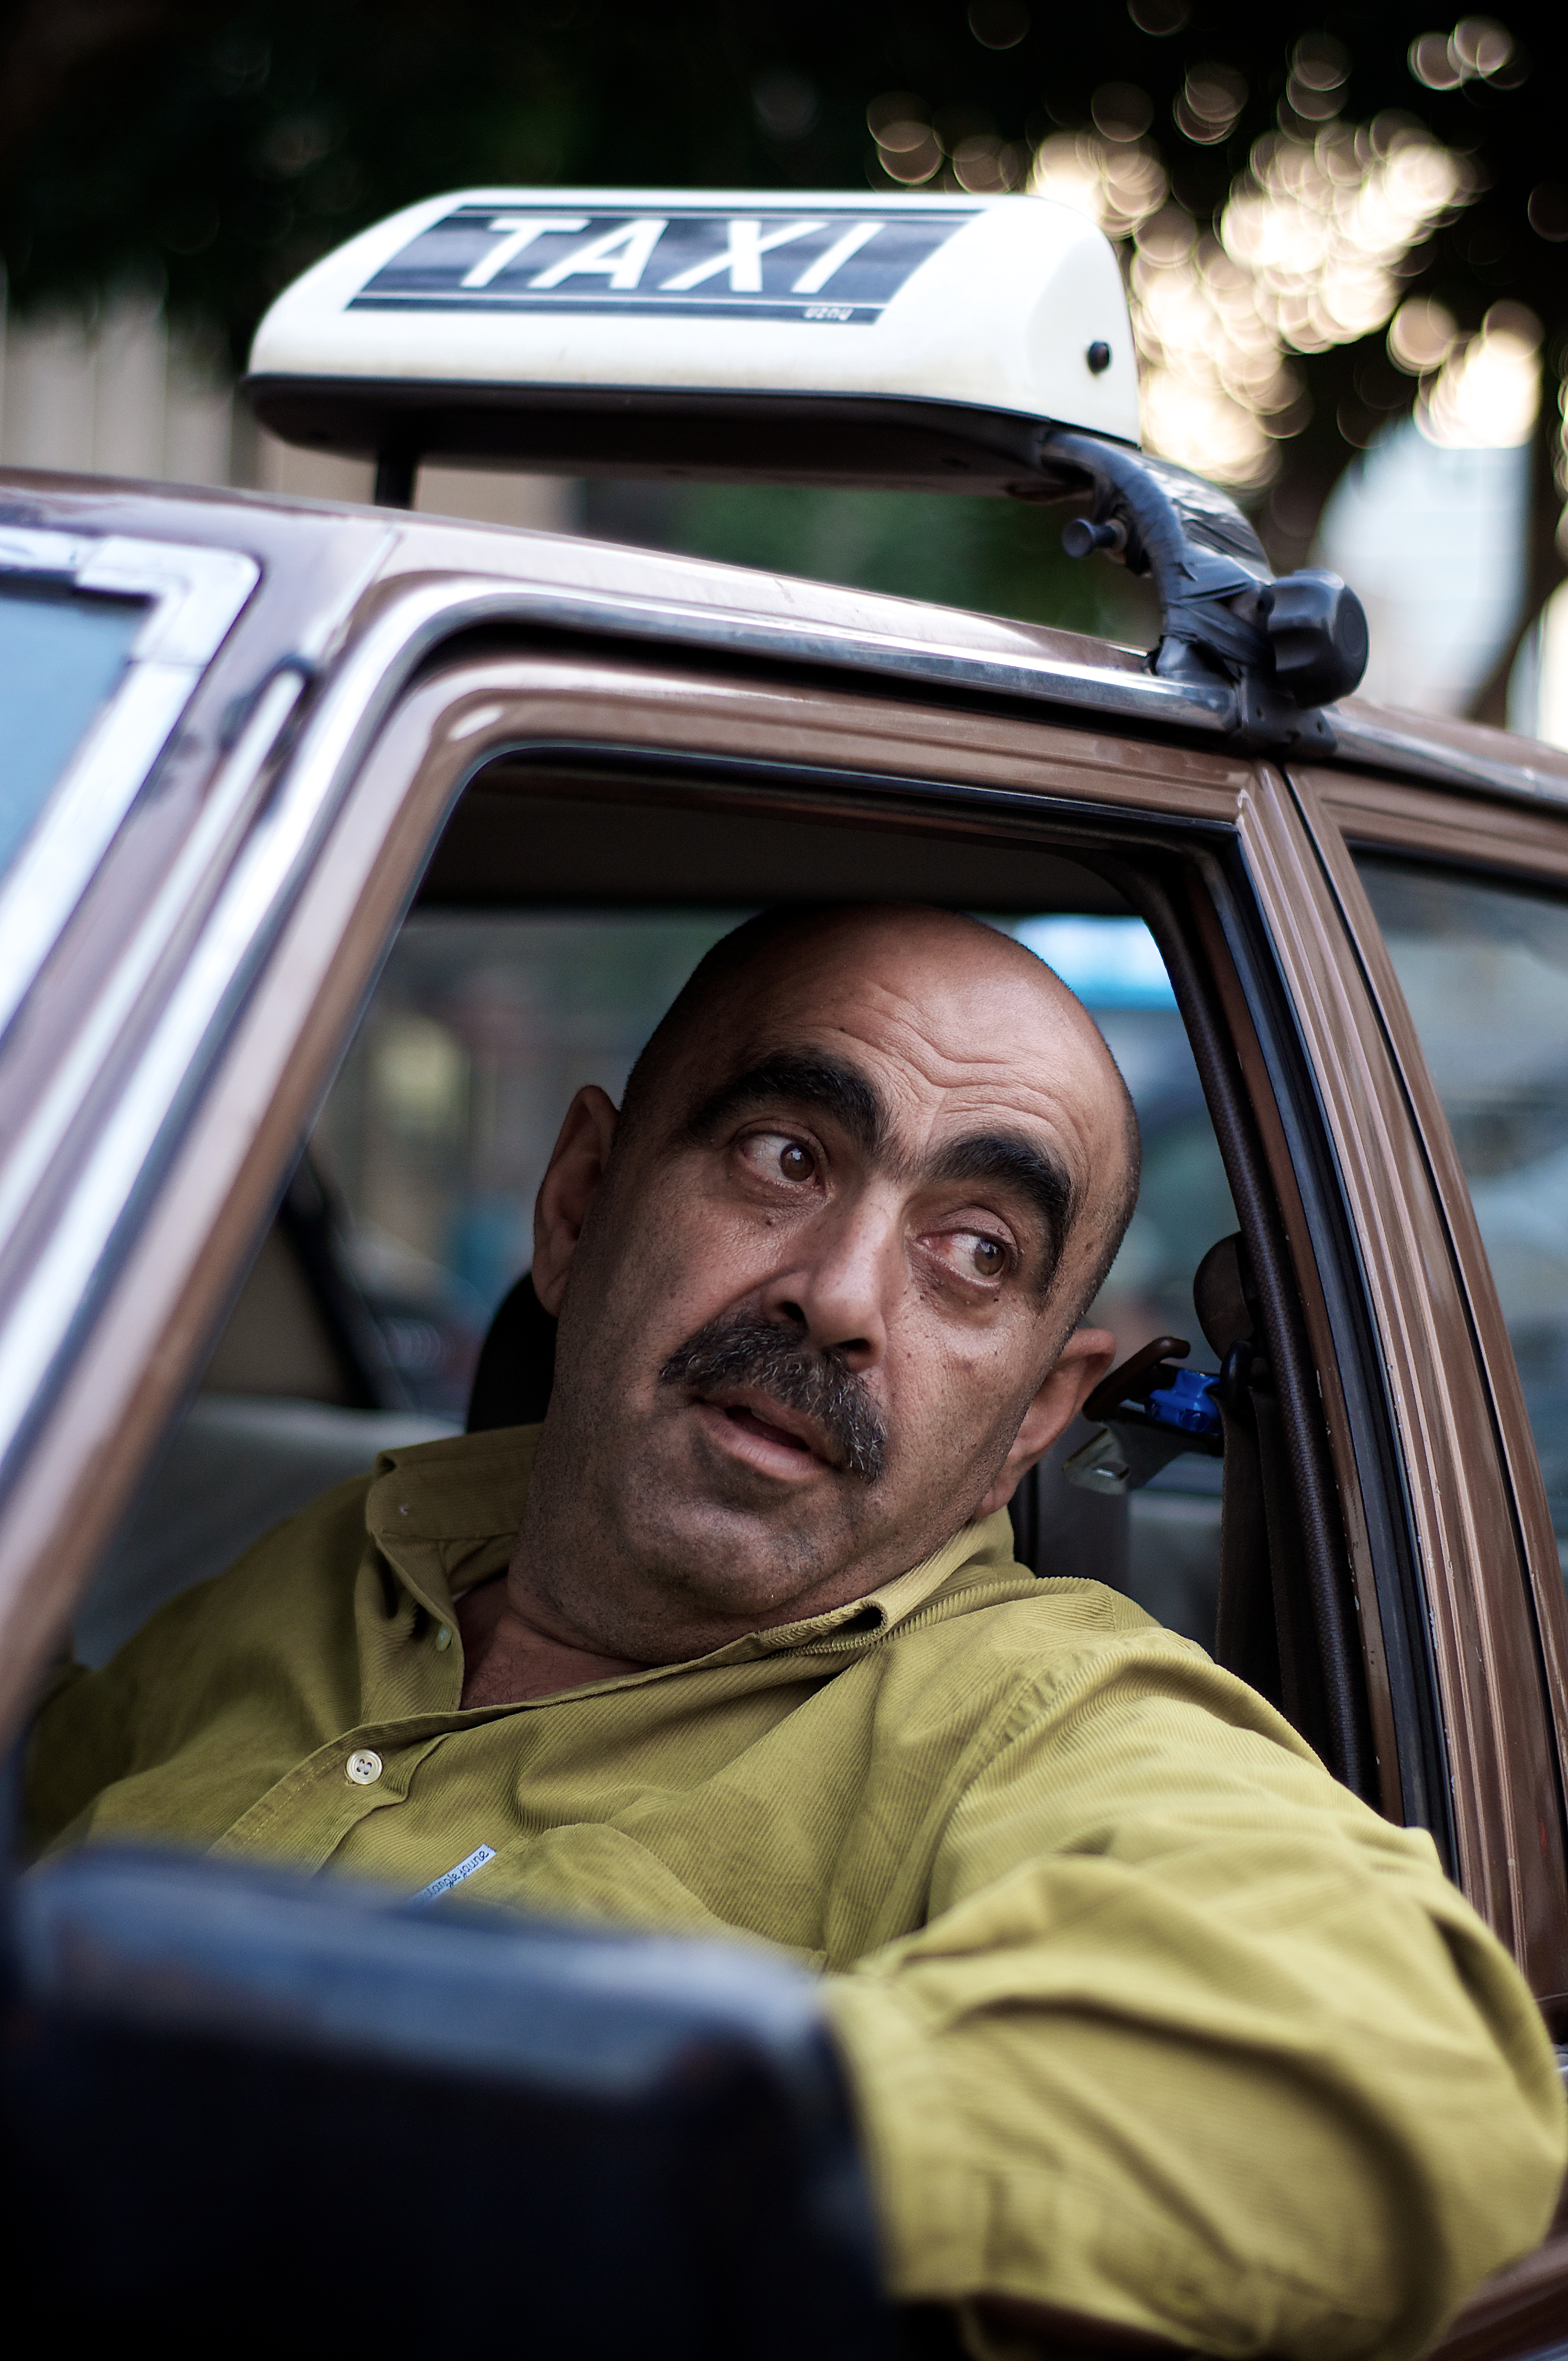
man, person, white, street, photography, driving, ebook, portrait, vehicle, training, black, streetphotography, flickr, thomas, video, olympus, omd, fuji, leica, monochrom, leuthard, hcb, thomasleuthard, streettogs